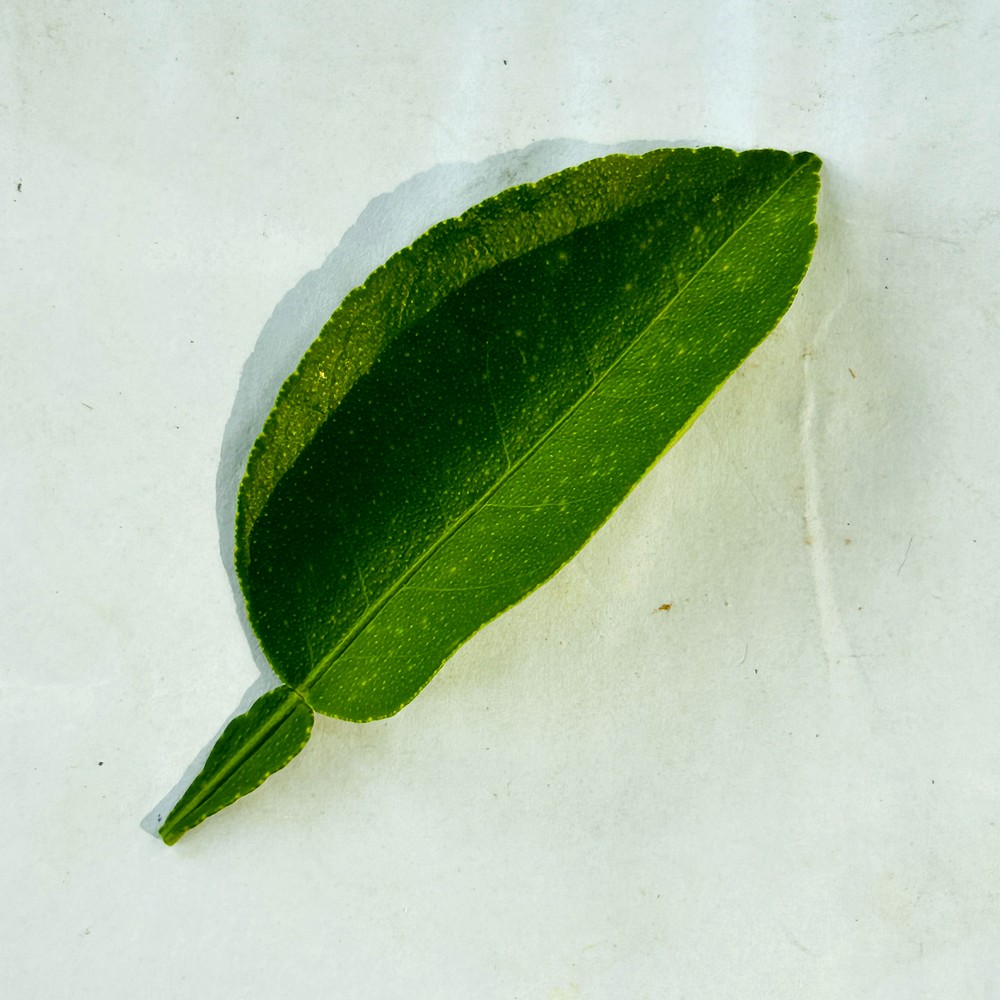
Label: Healthy Leaf